Washington School House

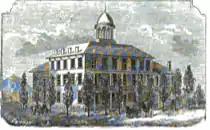
Washington School House (1886)

Washington School House was a public school in Nevada City, California, US. It was dedicated in 1869 on George Washington's birthday. The property fronted on Church street, and extended from Pine to Main streets.